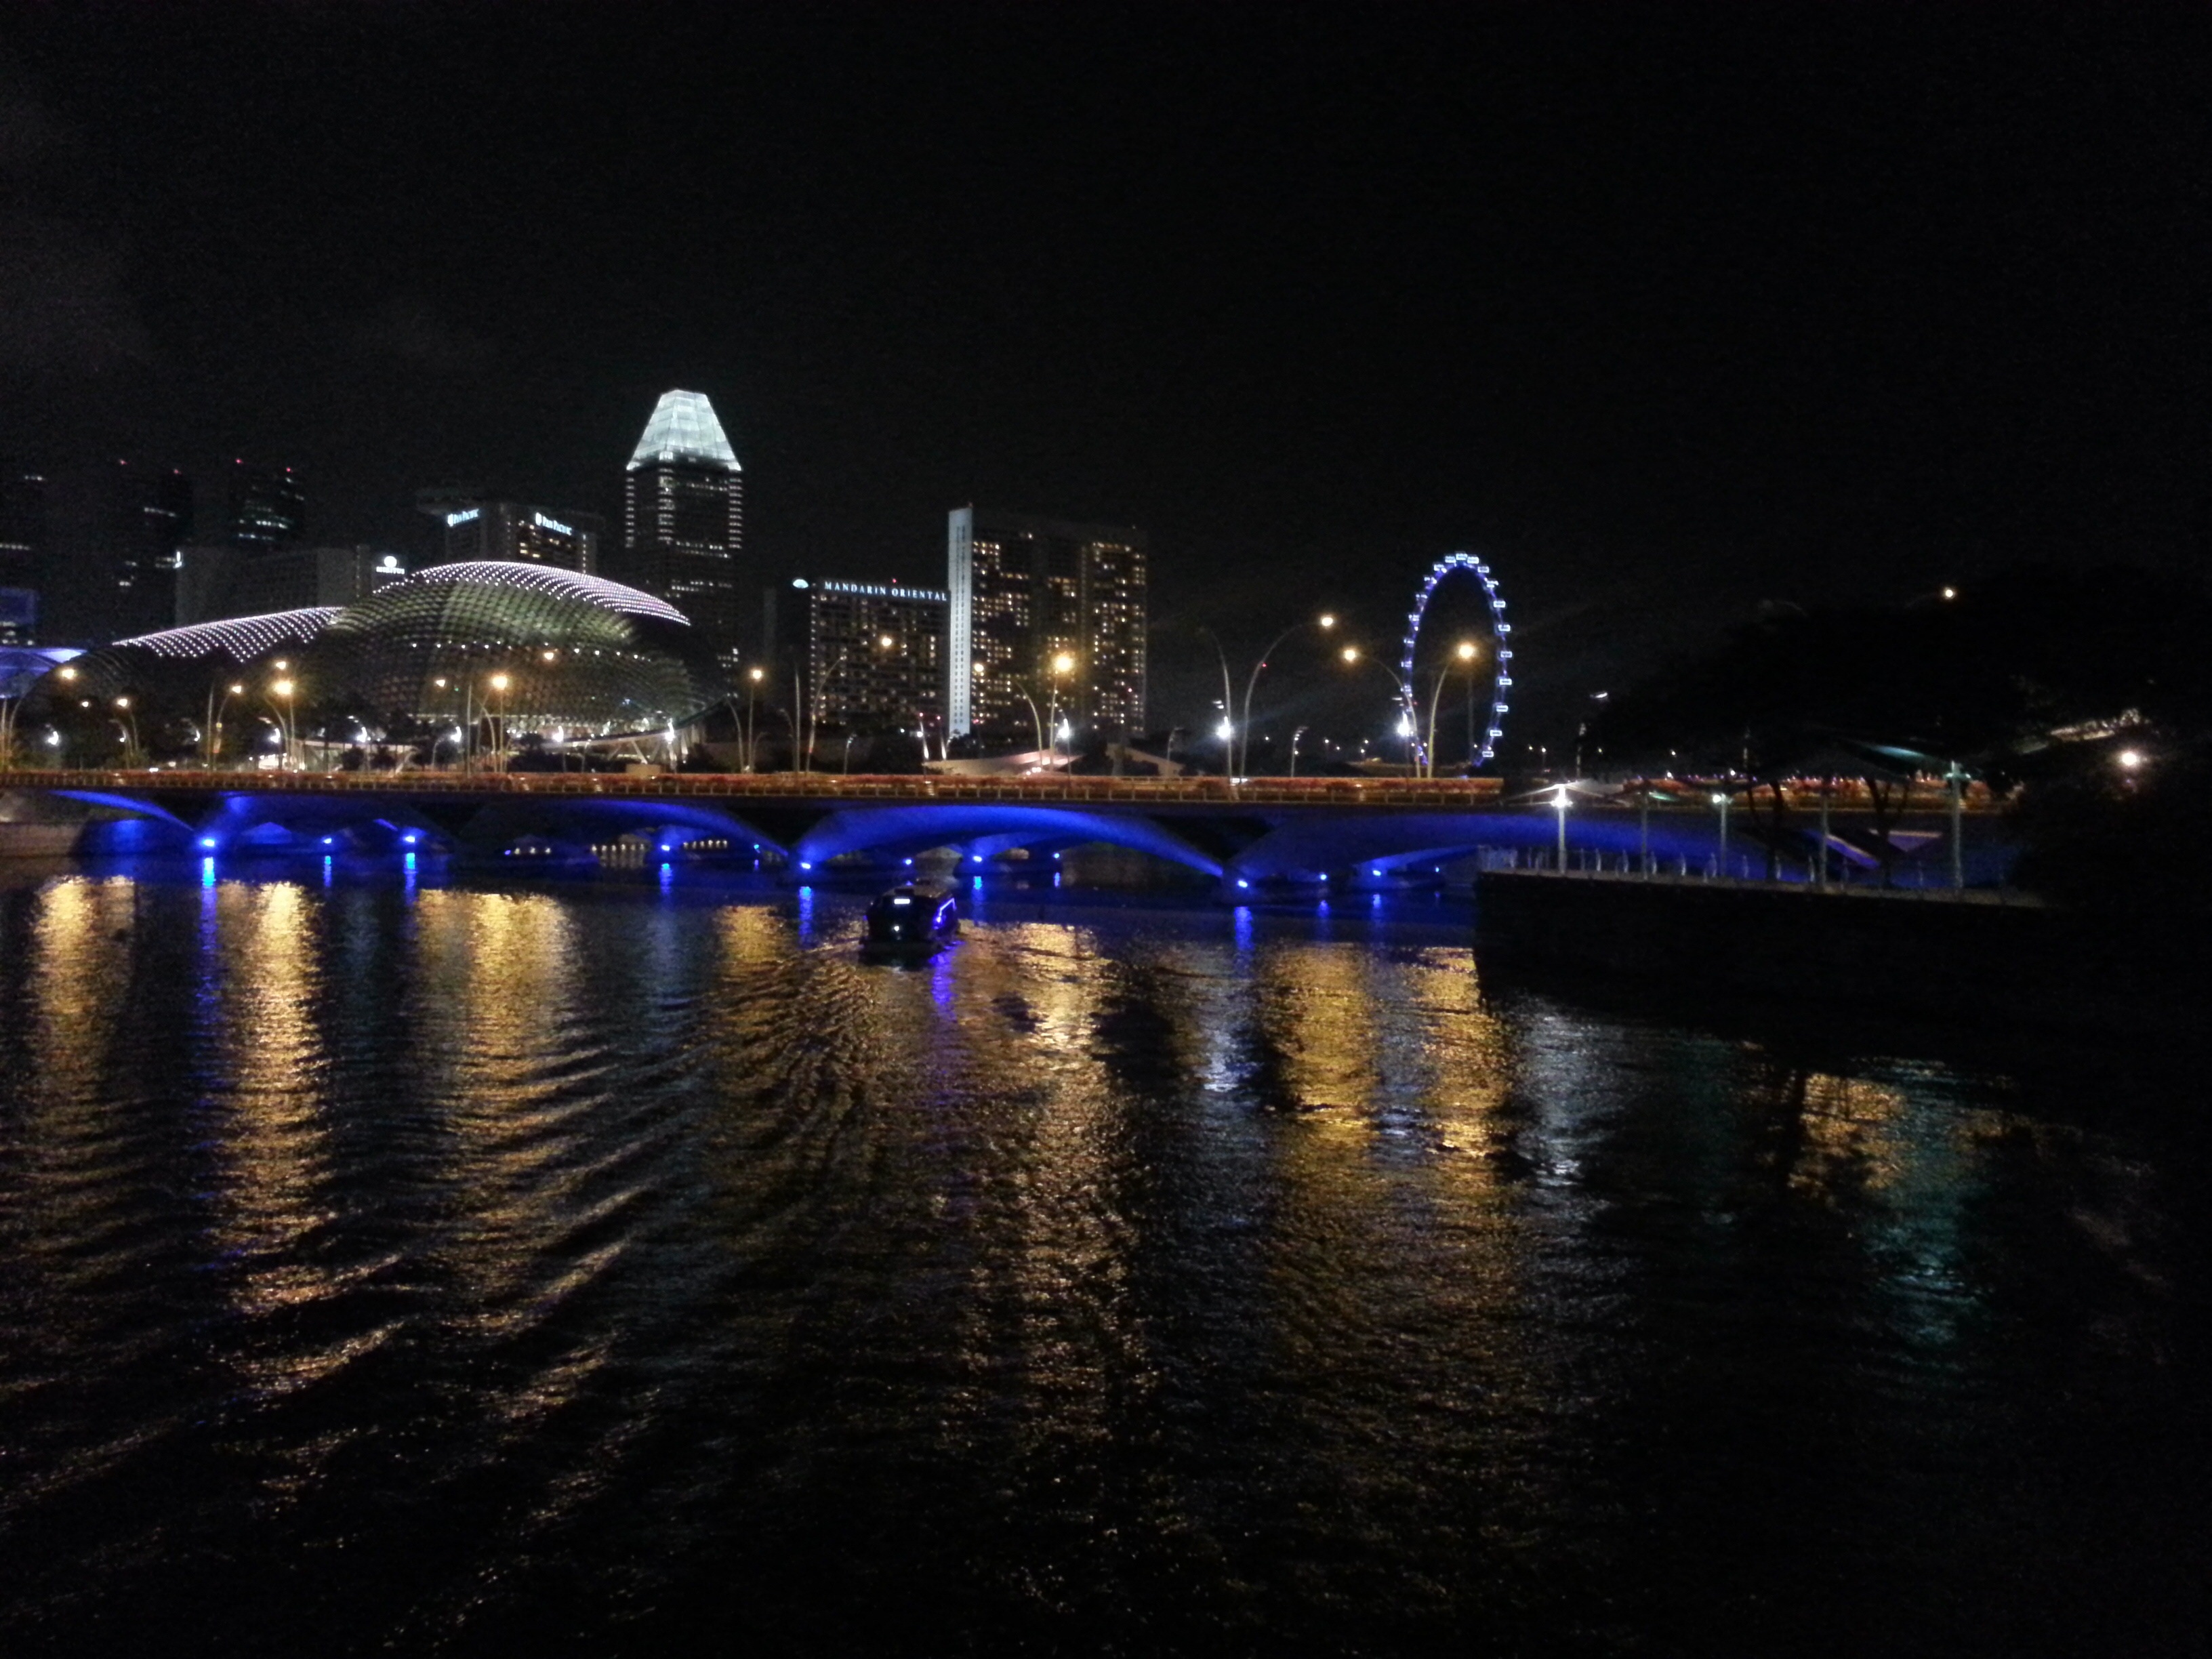
water, horizon, light, architecture, sky, skyline, night, building, city, river, cityscape, dusk, evening, reflection, bay, asia, landmark, darkness, marina, business, waterfront, tourism, modern, district, central, commercial, singapore, metropolis, human settlement